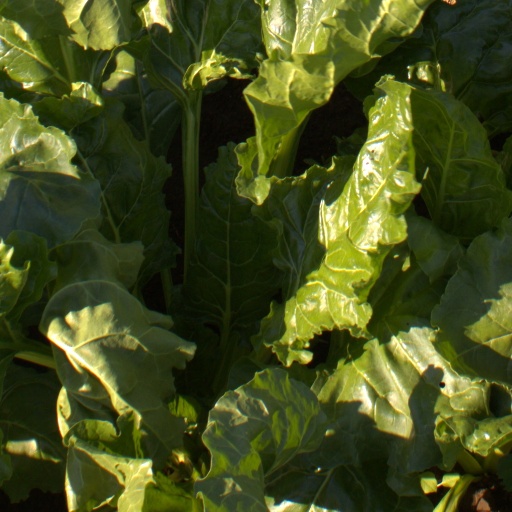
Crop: sugar beet